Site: brandenburg
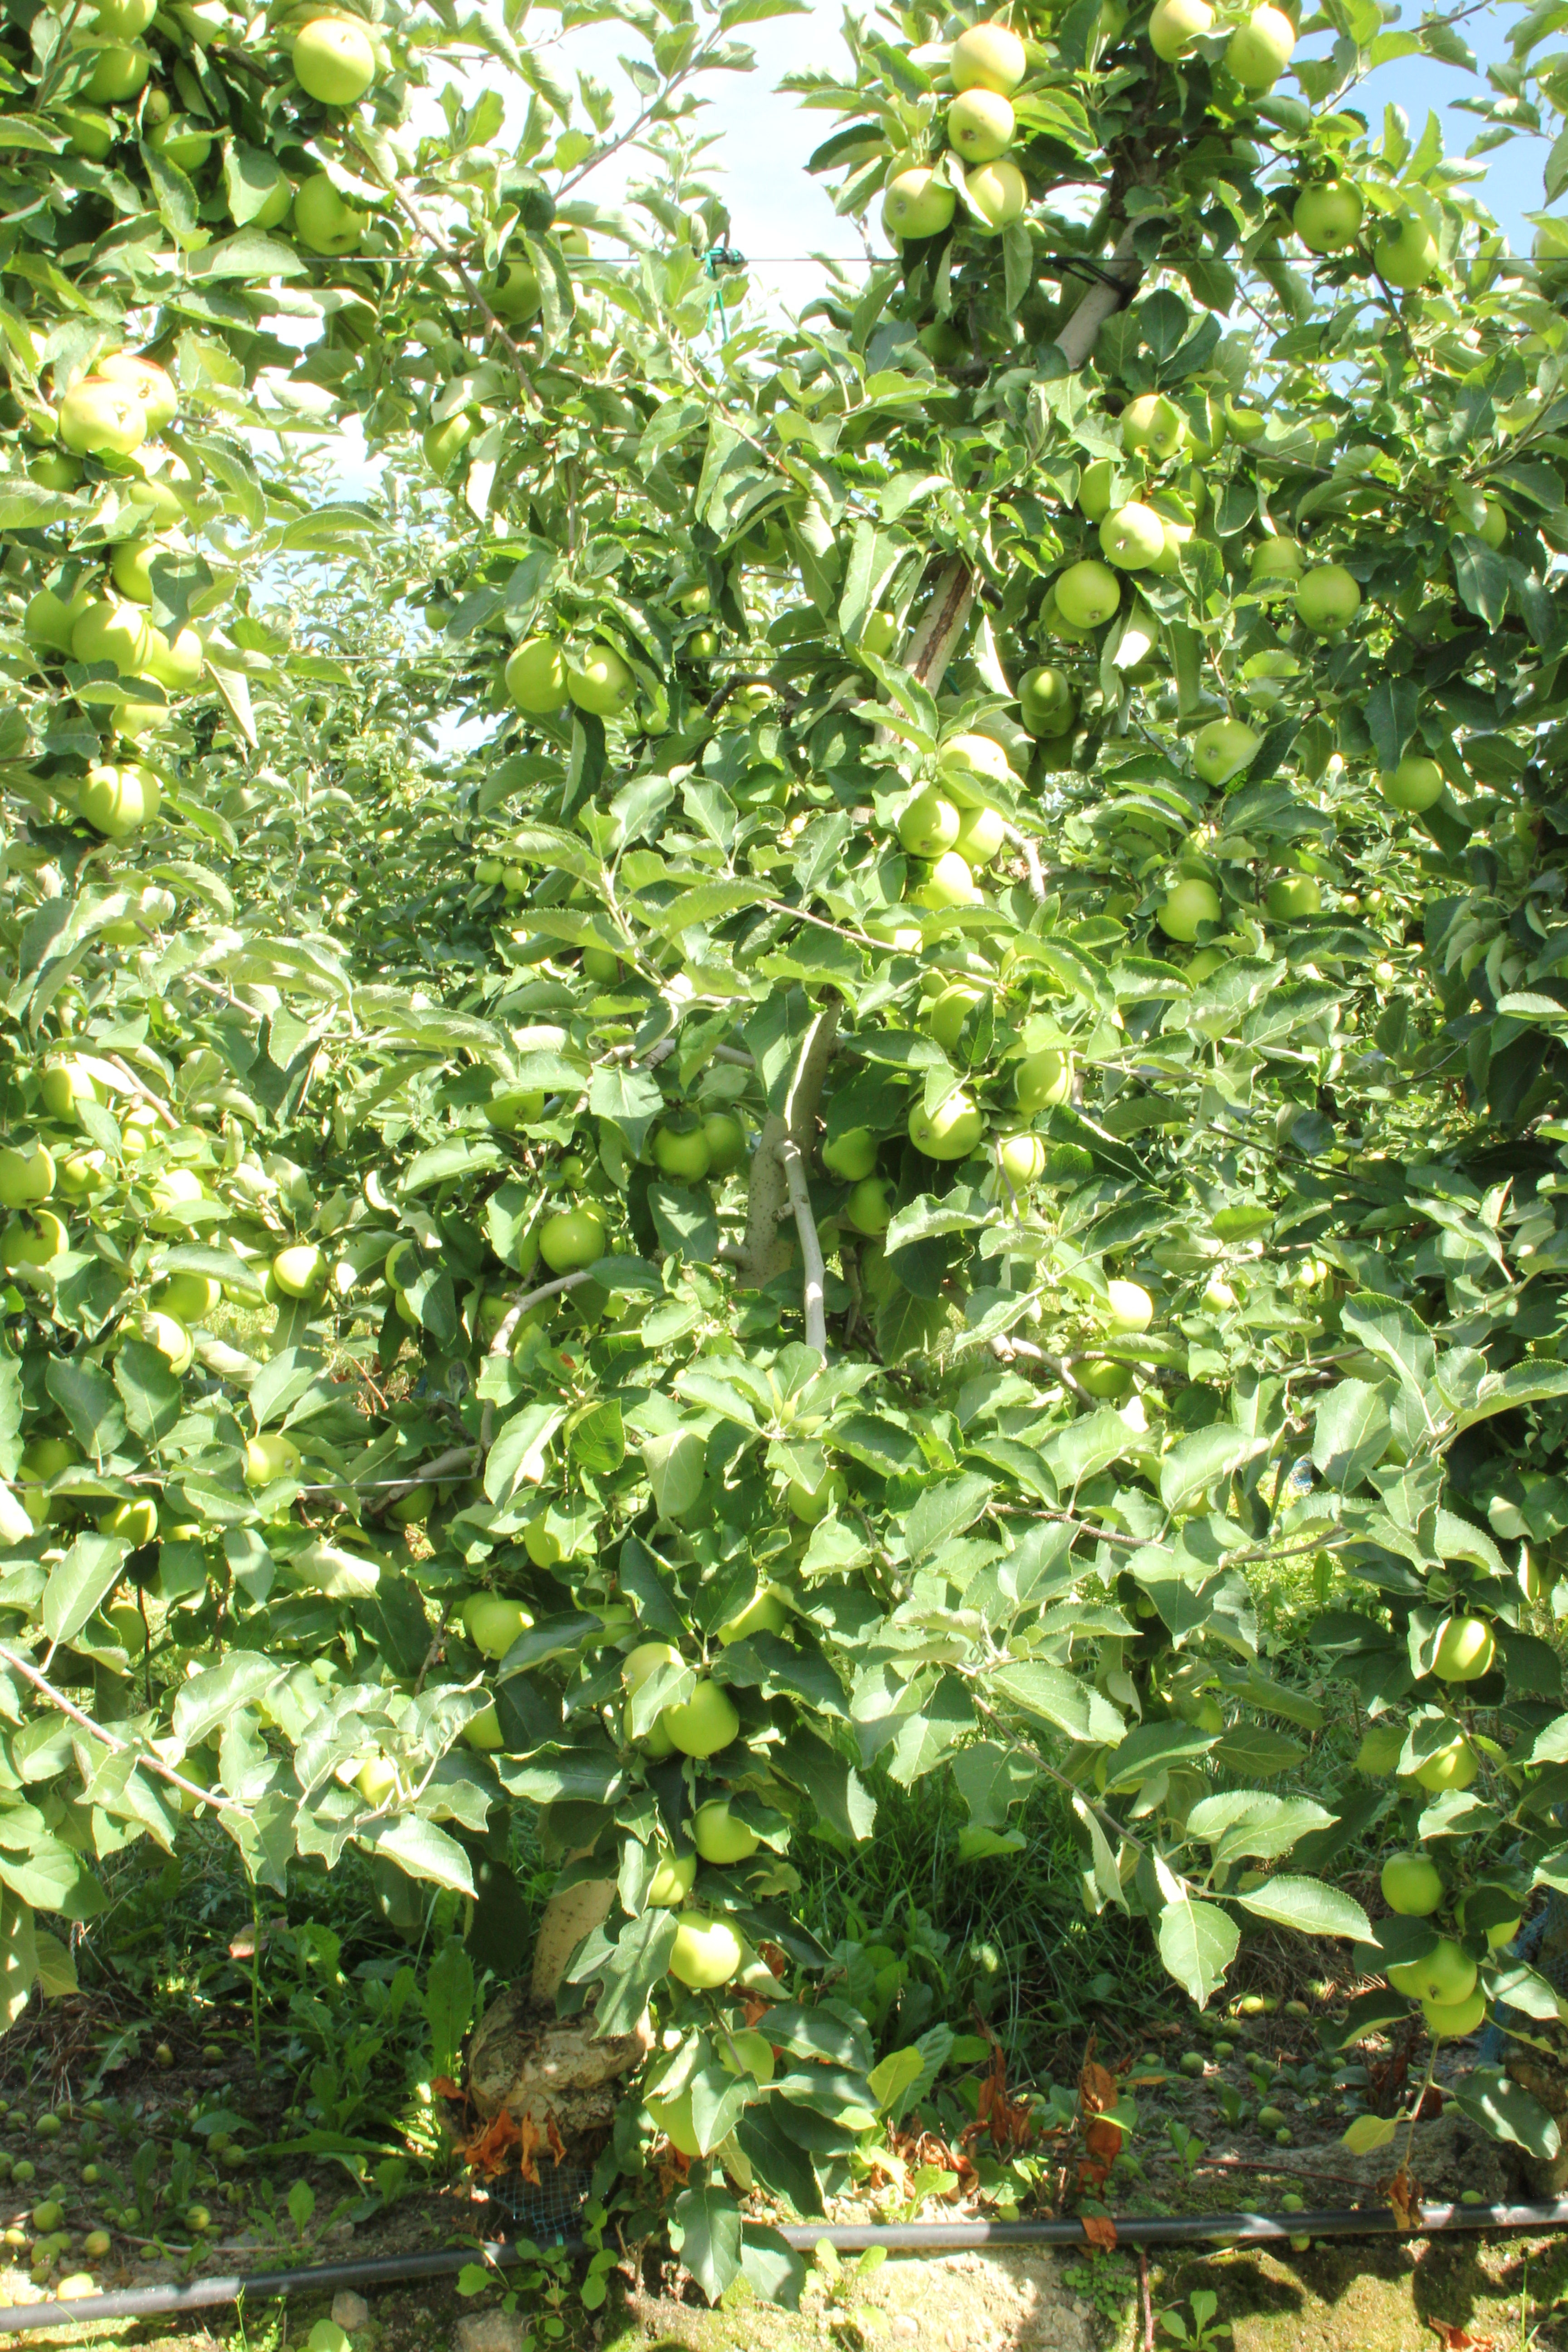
Growth stage (BBCH 77): Development of fruit